Marie Plosjö

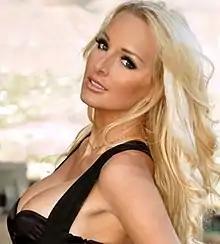
Marie Plosjö

Cindy Marie Helene Plosjö (born 30 June 1976 in Bjuv, Sweden) is a Swedish model for magazines such as "Cafe", "Moore" and "Slitz". She has also been in "Playboy" as well as "ICE" magazines. She has posed for some pictures which may be classified as nudes. In 2005 she was a contestant in season 2 of the reality show "Paradise Hotel" where she ended up in a fight over David Lotfi with her former friend and also model Natacha Peyre. Marie Plosjö has also released a single called "Boom boom boom". In 2008 she continued her modelling career, and was host for the final of Miss World Sweden 2007 and 2008. She is CEO of a big blogportal in Sweden, and she is an artist with exhibitions around the world.